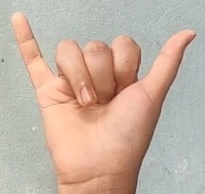
ASL sign: Y